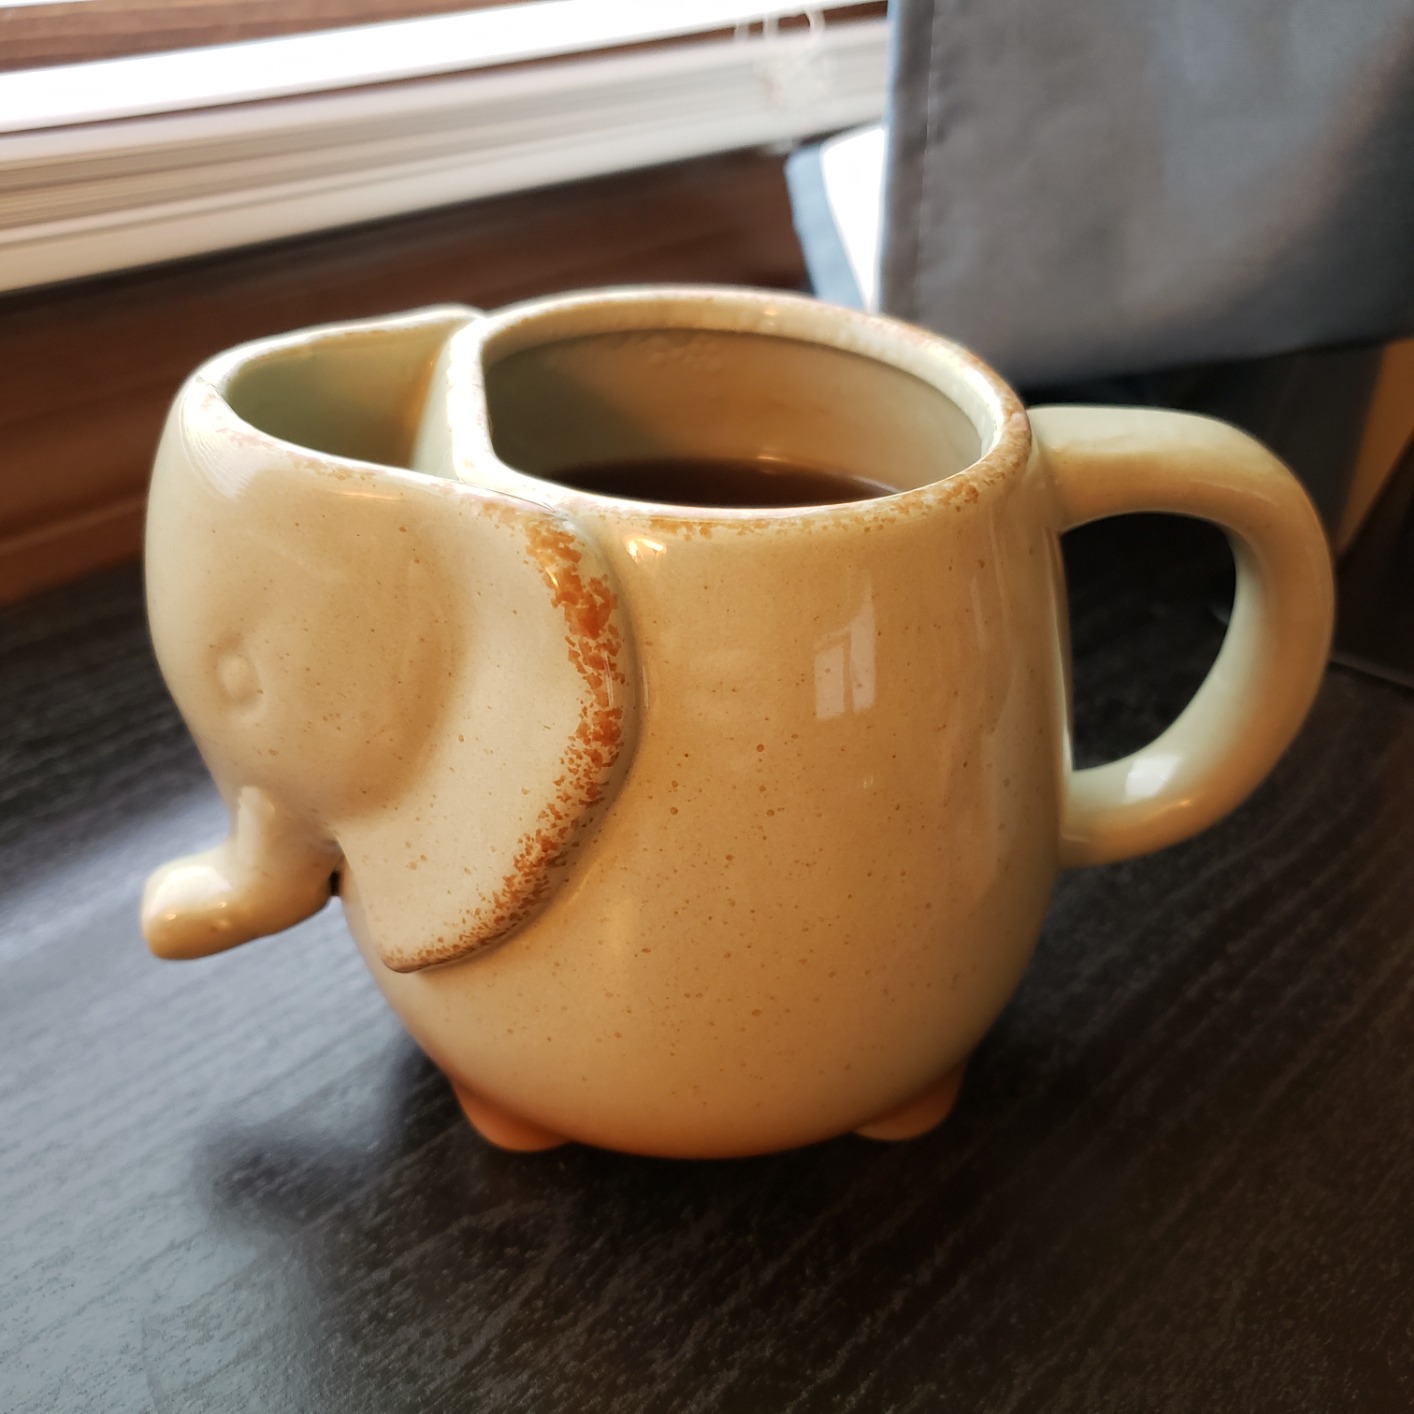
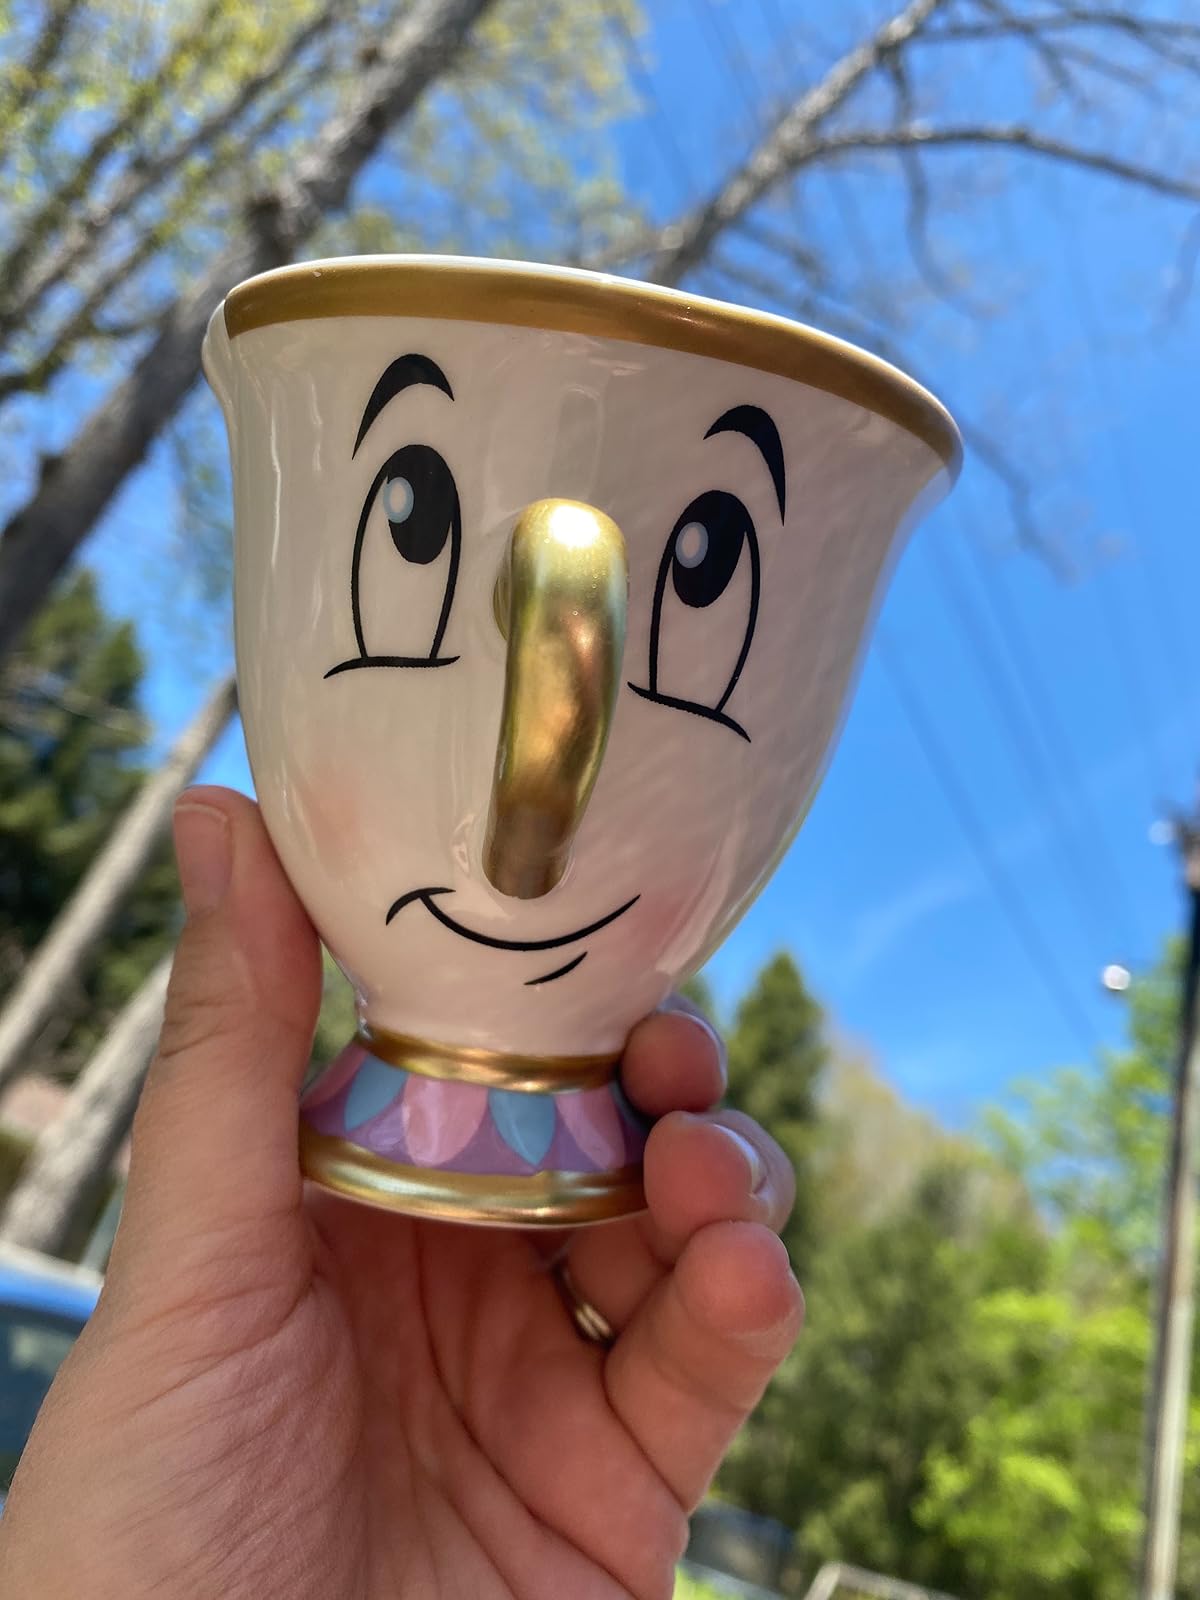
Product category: items_mug
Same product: no